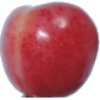
Label: cherry_rainier